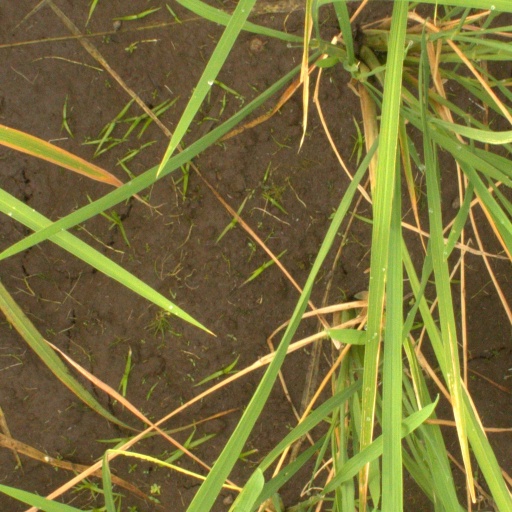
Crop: rice